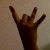
The image shows a hand gesture representing the number 8 in Indian Sign Language.